Bill Champlin

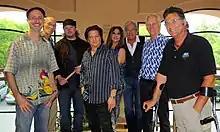
Sons of Champlin in 2015

Champlin won a Grammy Award for Best Rhythm and Blues Song in 1980 for co-writing the hit song "After The Love Has Gone" with Jay Graydon and David Foster (which was made popular by Earth, Wind & Fire) and a second Grammy Award for Best Rhythm and Blues Song in 1983 for co-writing the song "Turn Your Love Around" with Jay Graydon and Steve Lukather (which was made popular by George Benson).